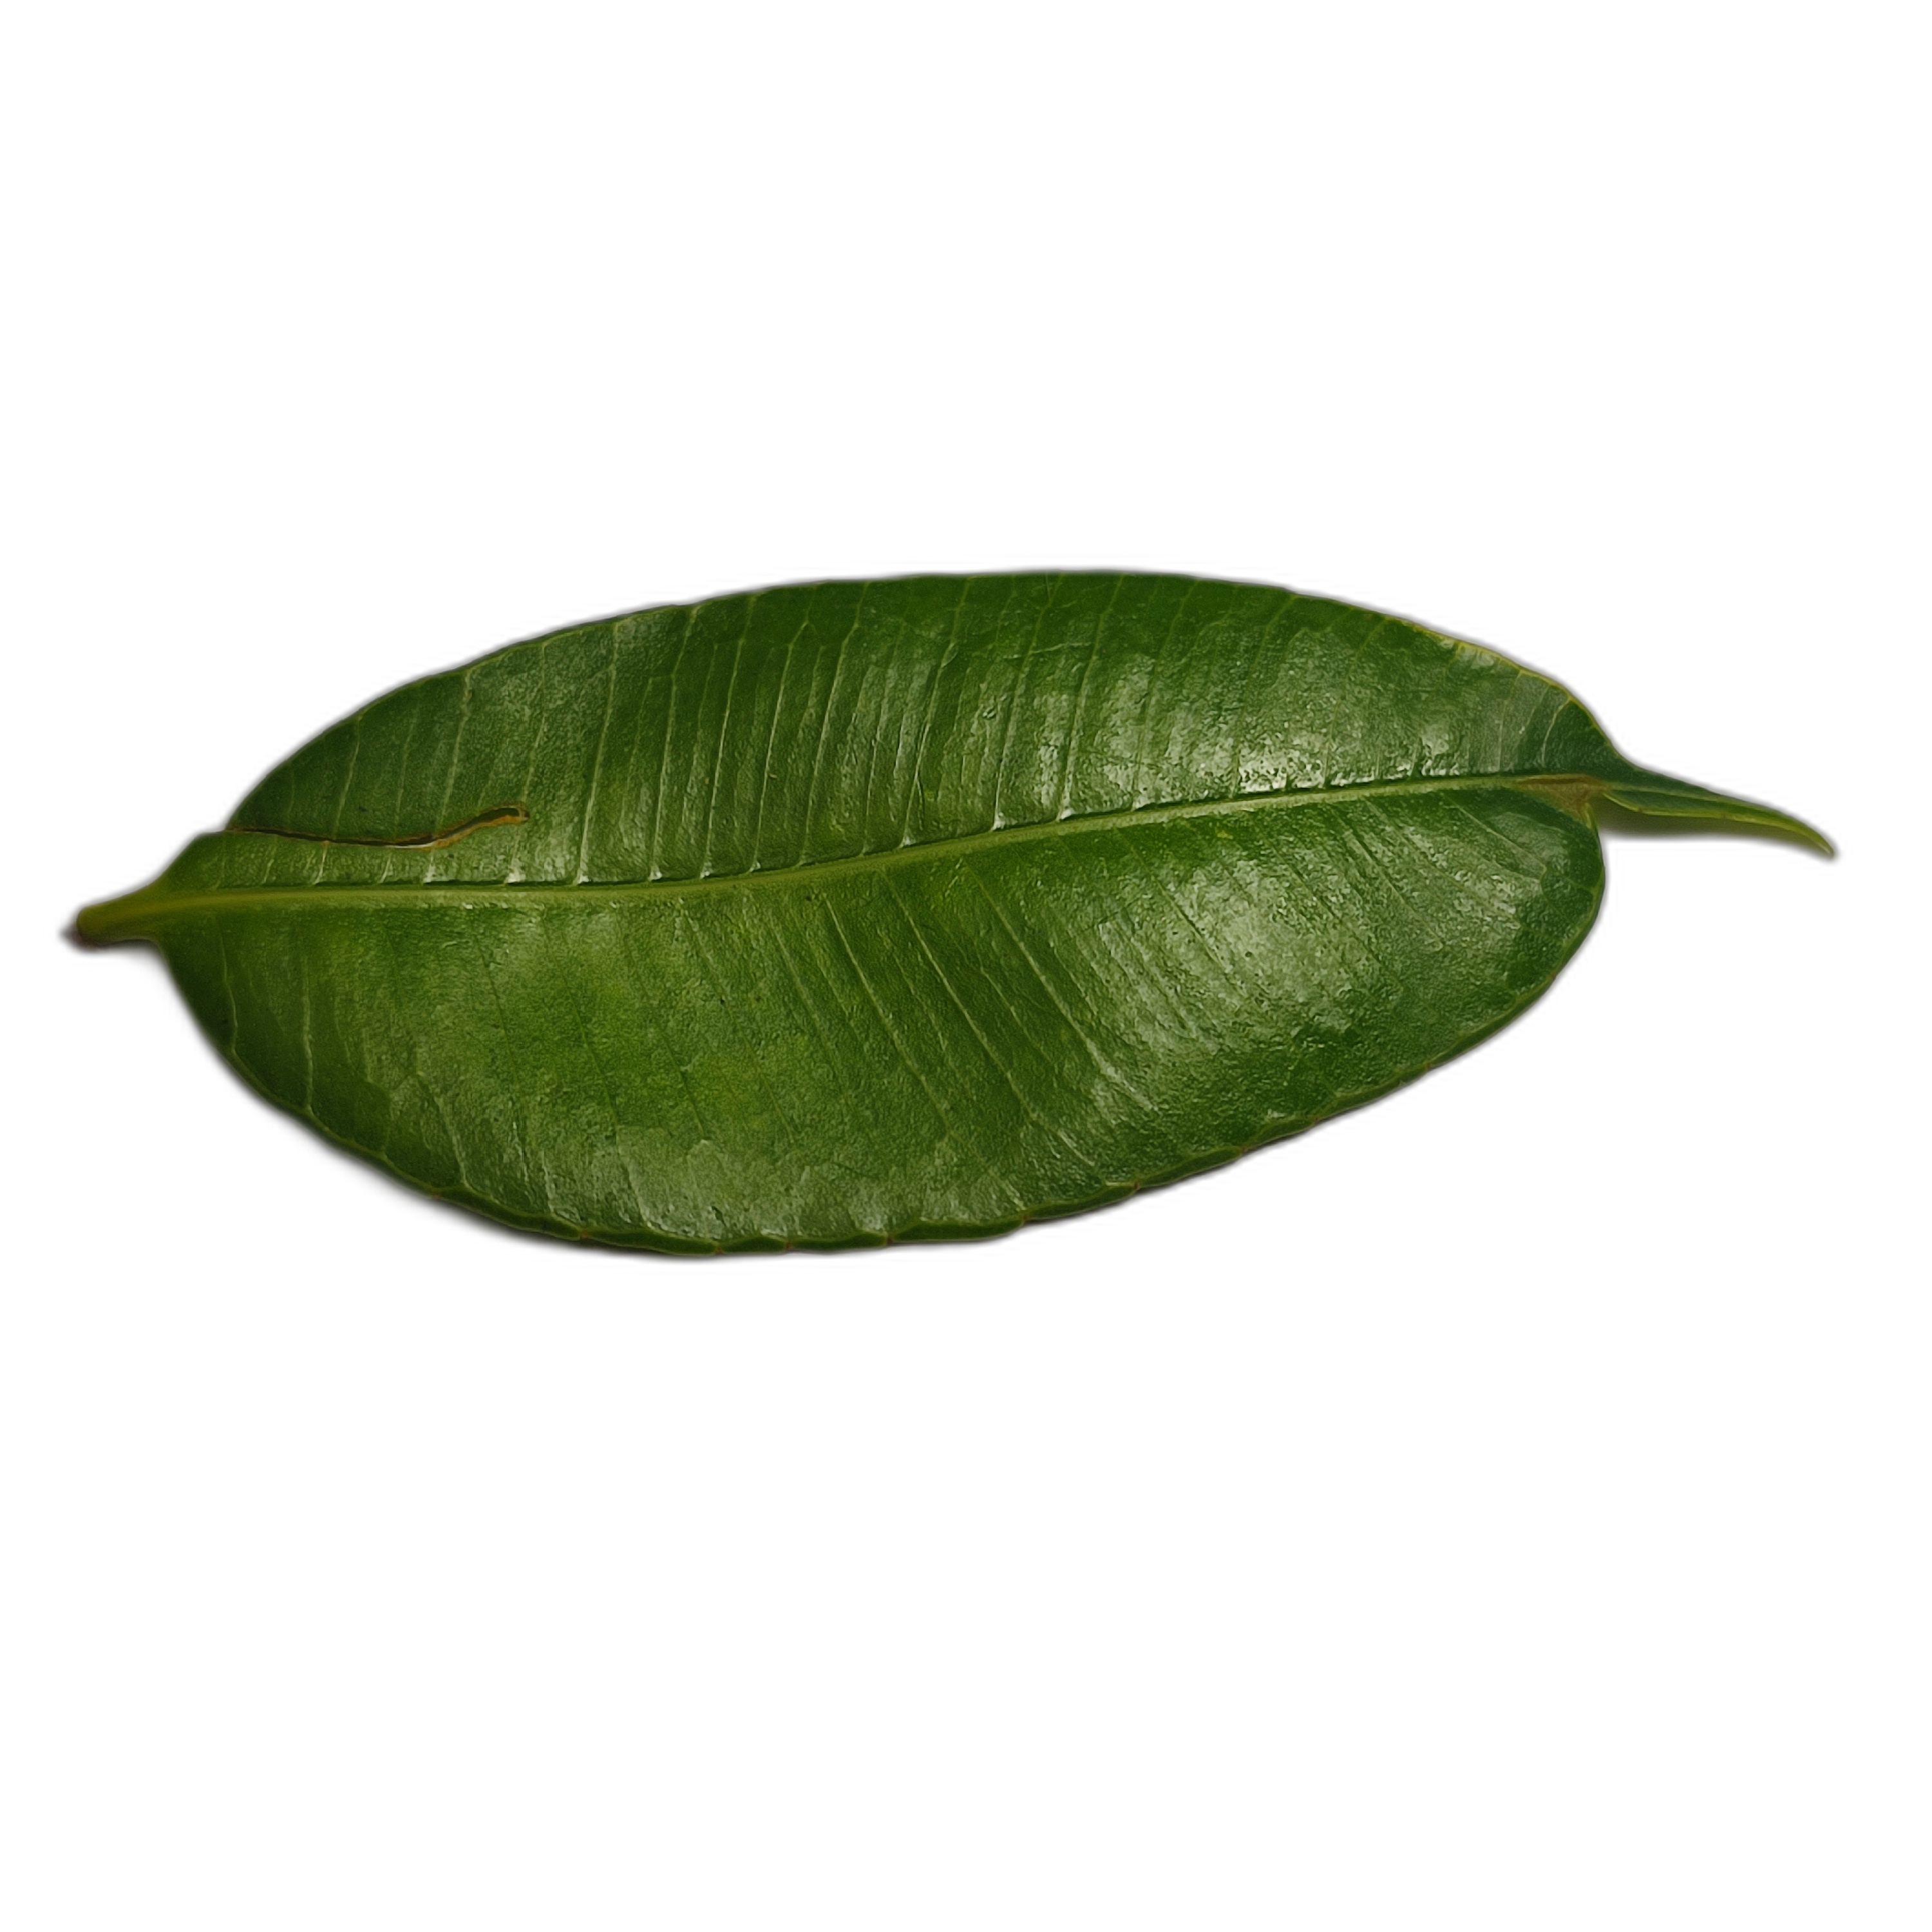
Label: healthy